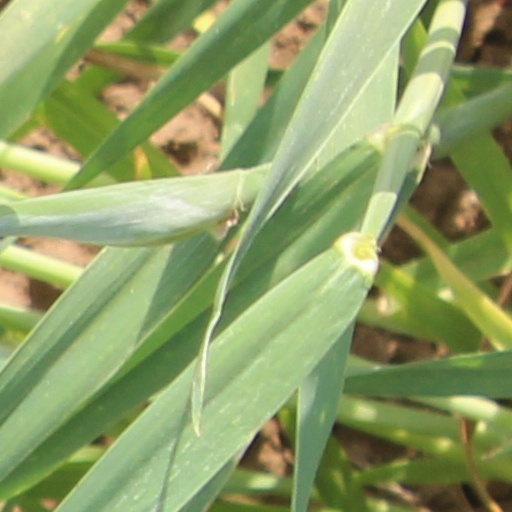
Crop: wheat